Derrek Lee

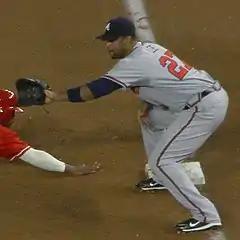
Lee playing for the Braves.

In late July 2010 Lee used his ten and five rights to veto a trade to the Los Angeles Angels. On August 18, 2010, Lee, with his approval, was traded to the Atlanta Braves for minor league pitching prospects Robinson Lopez, Tyrelle Harris, and Jeffrey Lorick. Lee began to serve as the Braves' starting first baseman on August 20, 2010, including postseason play in the NLDS.